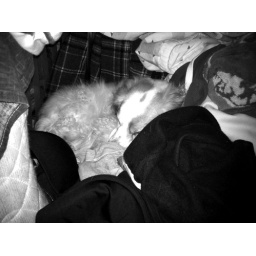
I couldn't find him last night.. I should have known to look in the dirty clothes pile lol